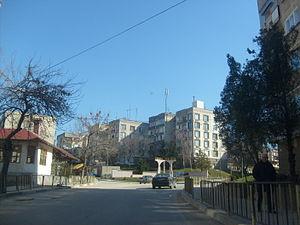
Oryahovo est une ville située dans le nord-ouest de la Bulgarie.